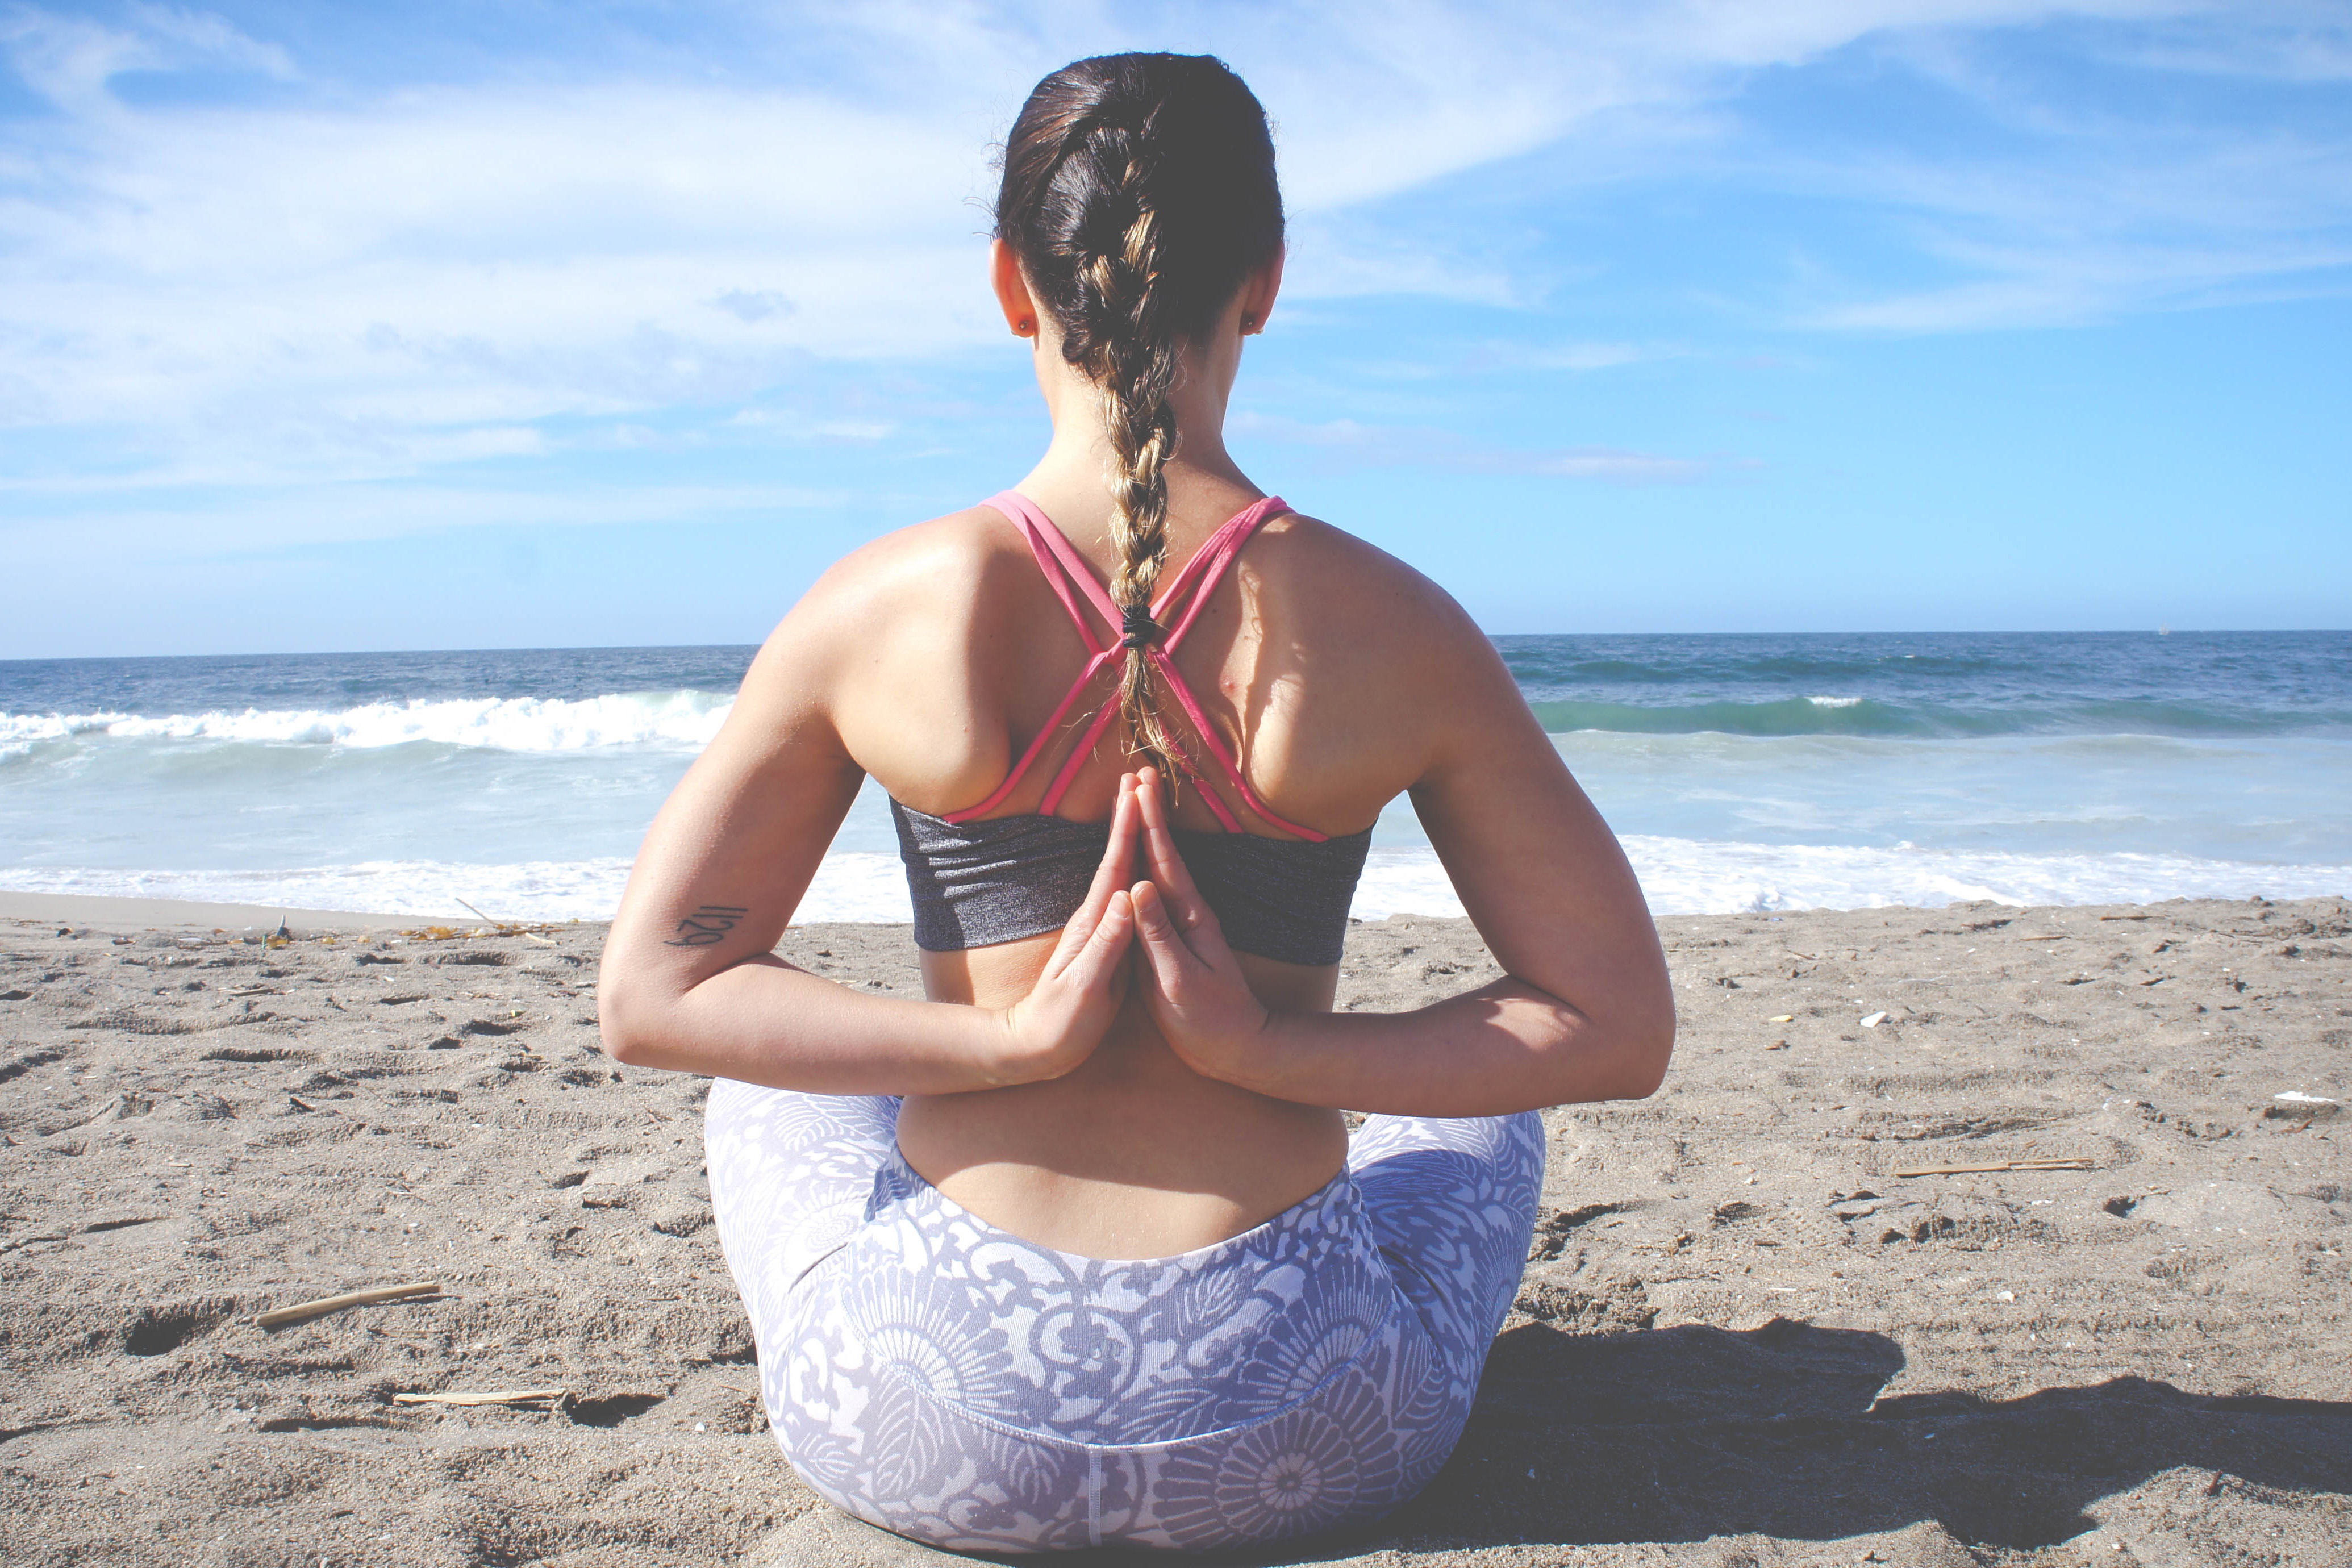
yoga, physical fitness, vacation, shoulder, sitting, summer, joint, arm, human body, meditation, hand, leg, beach, photography, neck, sea